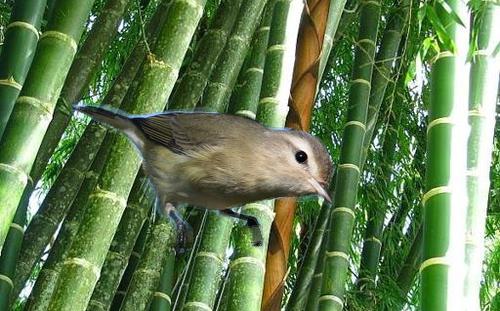
Bird species: Warbling_Vireo
Bird type: landbird
Background: land